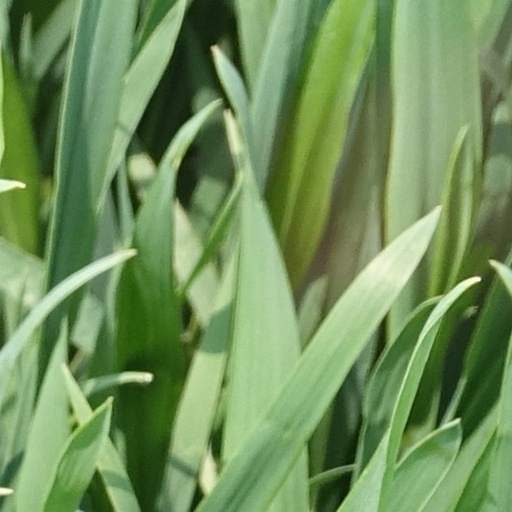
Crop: wheat